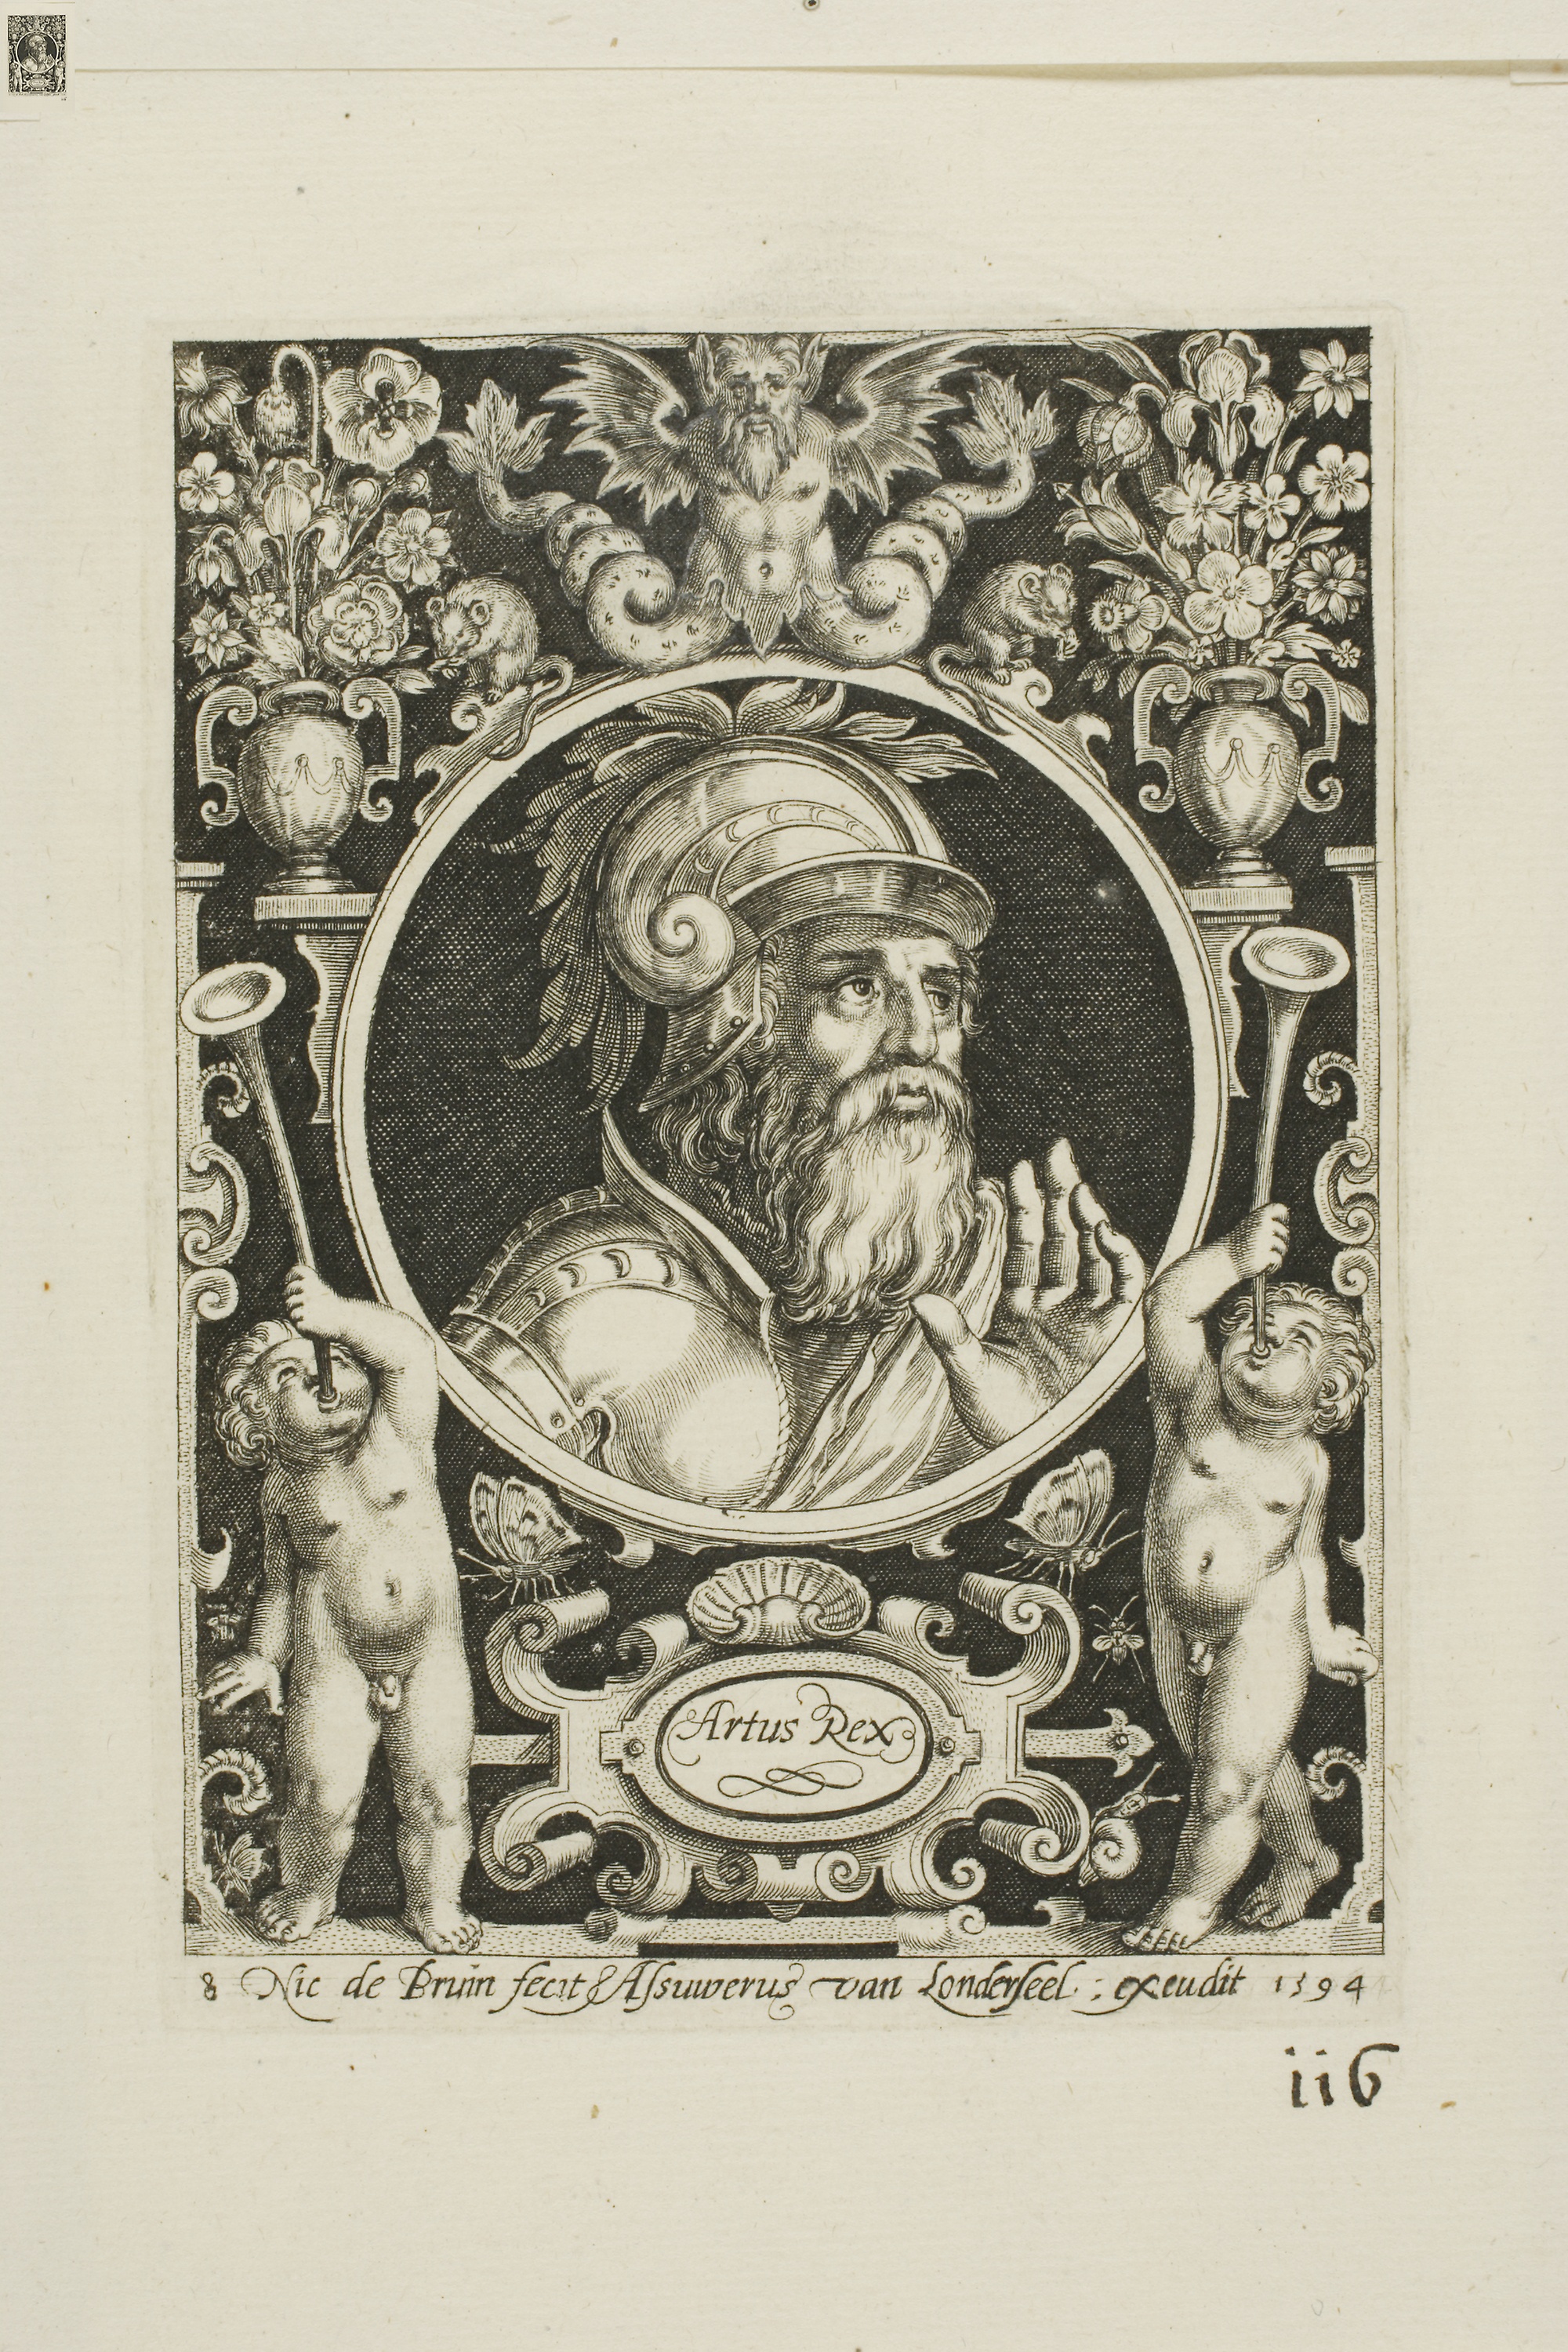
text, art, history, picture frame, illustration, artwork, religion, miniature, font, visual arts, stock photography, antique, black and white